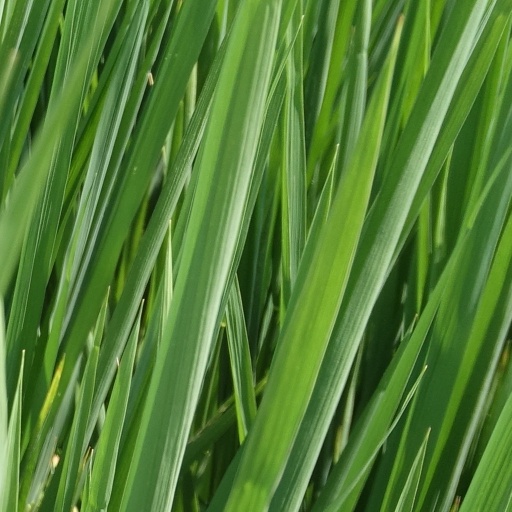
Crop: rice